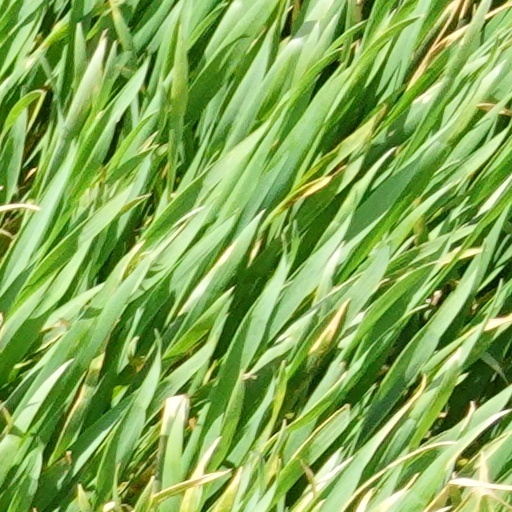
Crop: wheat